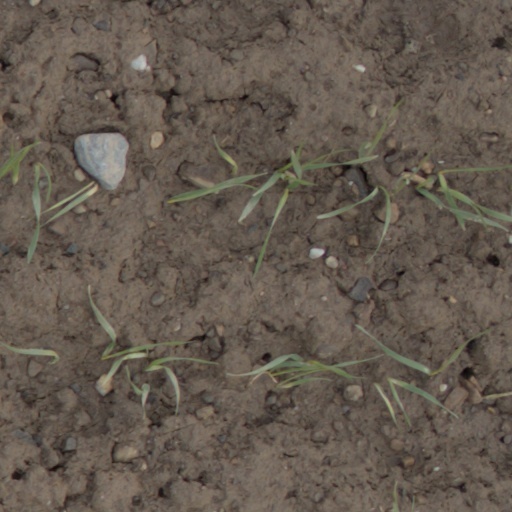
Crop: wheat